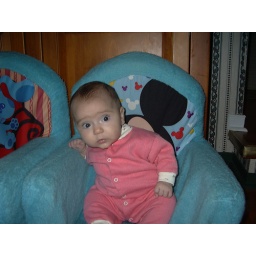
N in blue chair